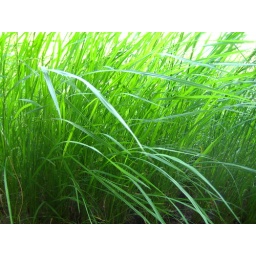
green grass in Tiru